Stella Maris Monastery

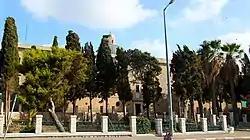
Stella Maris Monastery on Mt. Carmel

The Stella Maris Monastery is a Catholic Christian monastery for Discalced Carmelite monks, located on the slopes of Mount Carmel in Haifa, Israel.